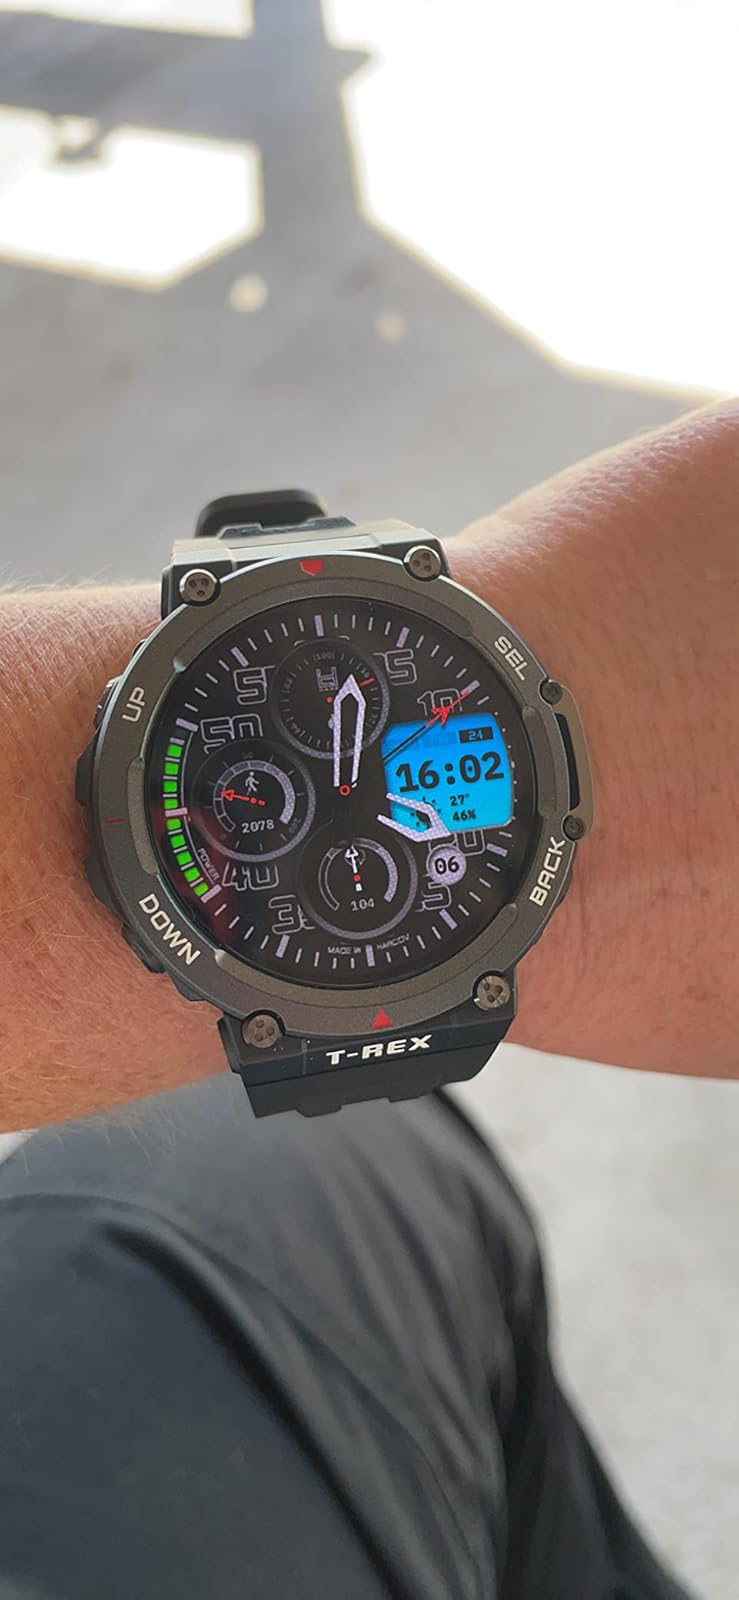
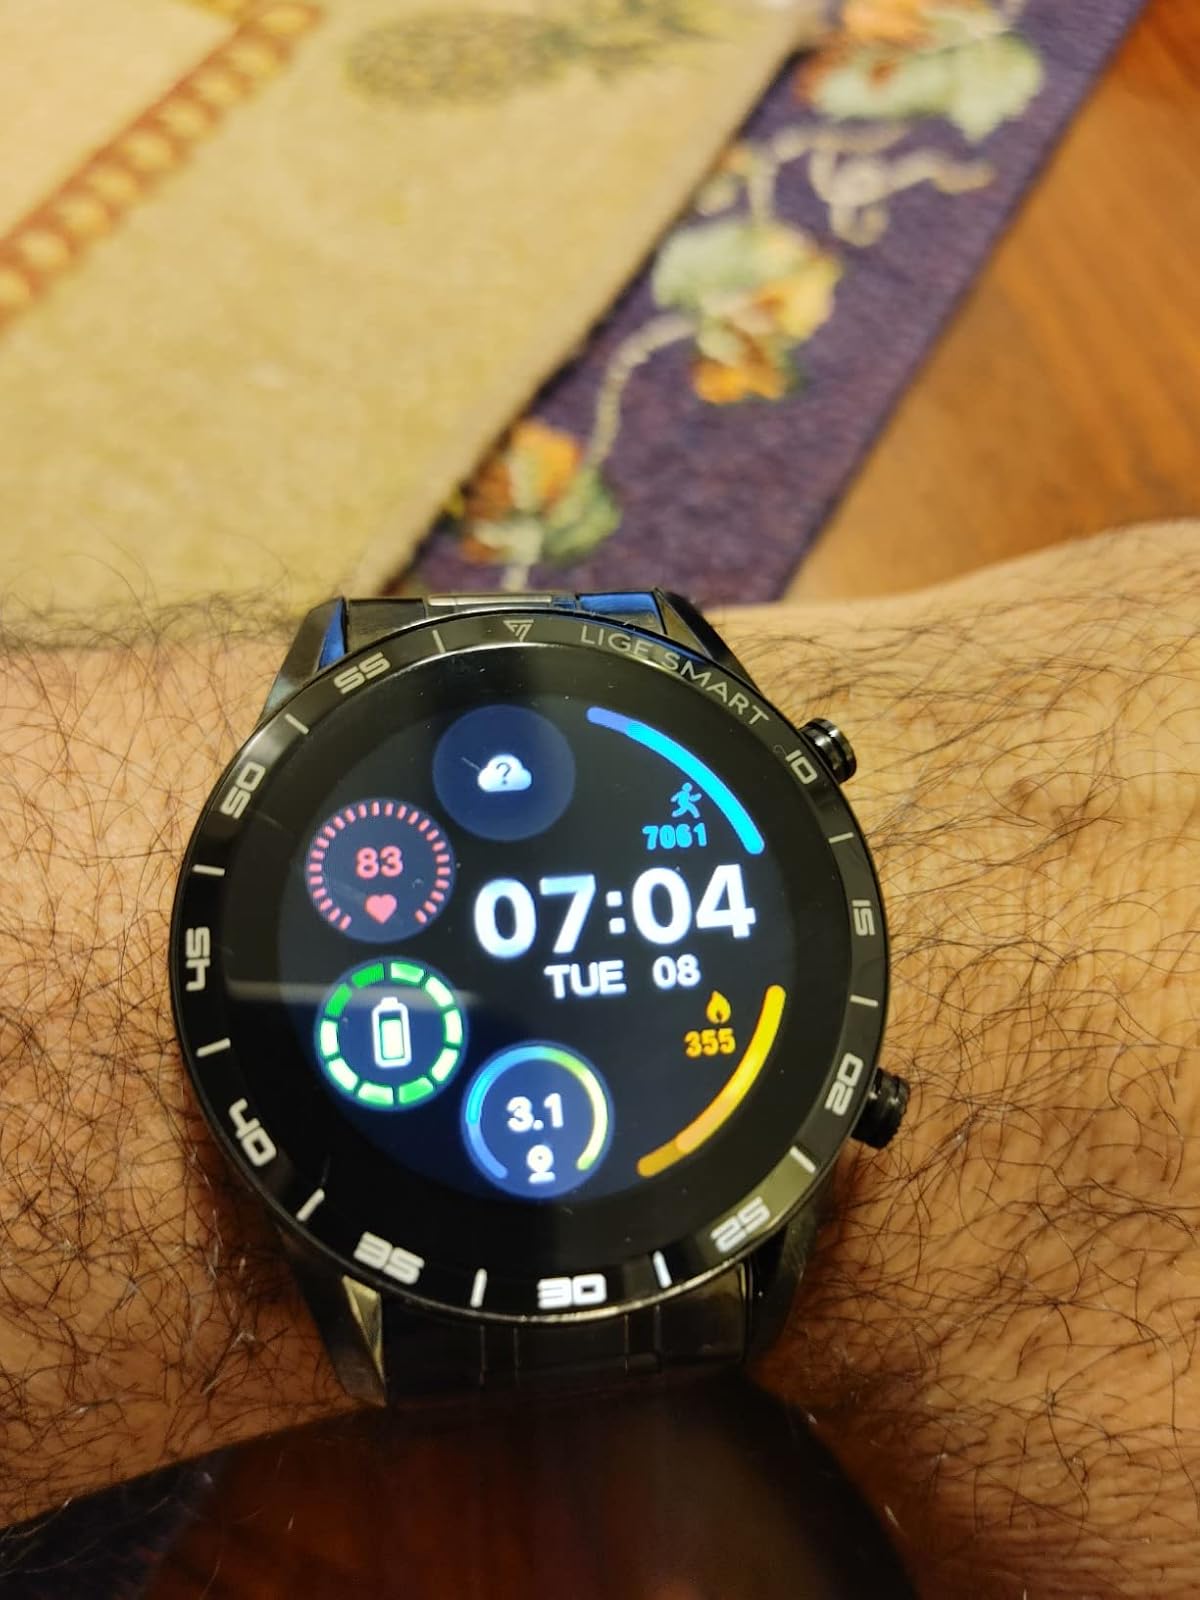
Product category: smartwatch
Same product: no